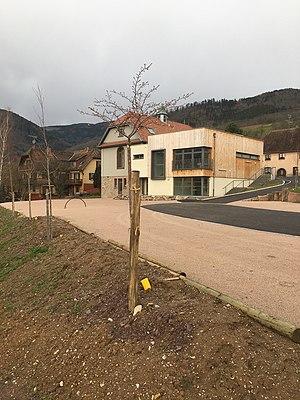
Espace socio- culturel
Breitenbach est une commune française située dans le département du Bas-Rhin, en région Grand Est.